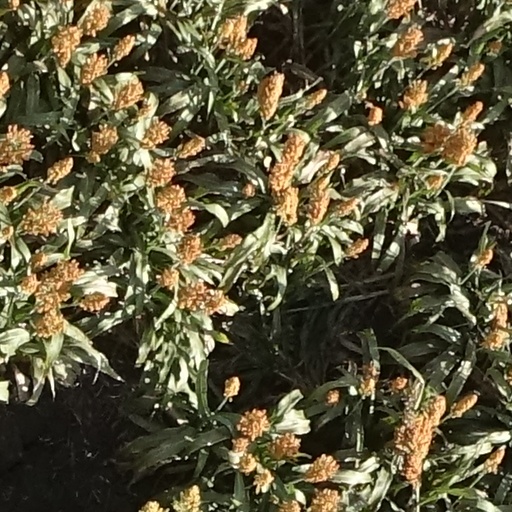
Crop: sorghum